Henry Wilson Shoe Shop

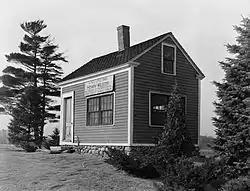
Henry Wilson Shoe Shop, ca. 1937

The Henry Wilson Shoe Shop is an historic "ten footer" building located at 181 West Central Street, Route 135 in Natick, Massachusetts, USA. Built in the 1850s, it was the shoe shop of Henry Wilson, a Senator from Massachusetts and the eighteenth Vice President of the United States. On July 24, 2000, it was listed in the National Register of Historic Places.